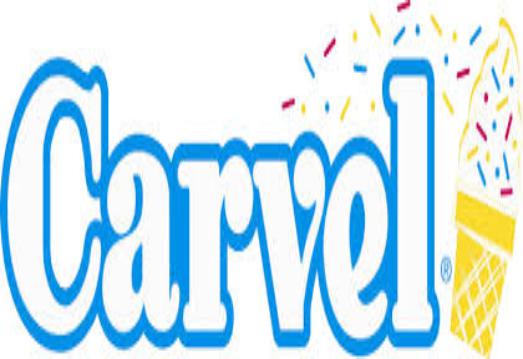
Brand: Carvel Ice Cream
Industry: Food